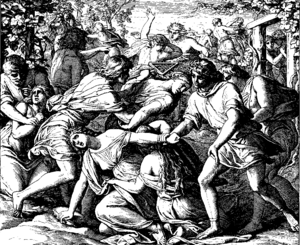
Gravure en bois pour «Die Bibel in Bildern», 1860."